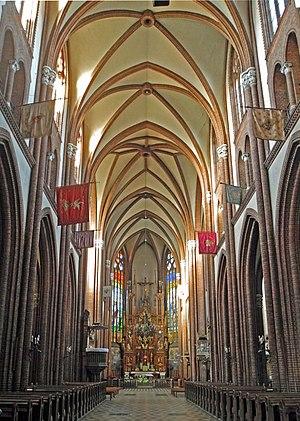
L' Église Notre-Dame-de-la-consolation de Żyrardów, est la plus importante église de la ville de Żyrardów située en Pologne